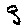
Label: 3